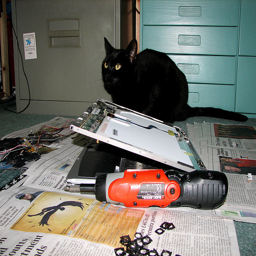
A cat lying on a surface in an office
A cat is sitting on the floor next to a workstation.
a black cat is standing on a table with some tools
A black cat sits beside a laptop being worked on
some newspaper a black cat a screwdriver and a laptop